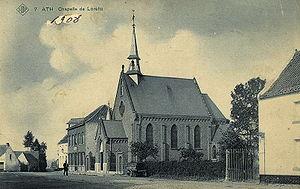
La chapelle de Lorette (Ath, Belgique)
Ath est une ville francophone de Belgique située en Région wallonne, chef-lieu d'arrondissement en province de Hainaut. Elle est le siège d'une Justice de paix.